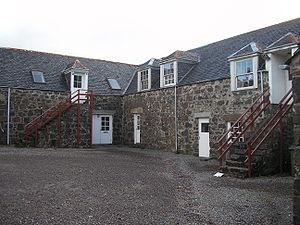
Le Sabhal Mòr Ostaig est un college de langue gaélique situé à Slèite, sur l'île de Skye. Il fait partie de l'UHI Millennium Institute, un institut regroupant les établissements d'enseignement secondaire et supérieur d'Écosse, et possède également un campus à Islay, le Ionad Chaluim Chille Ìle.